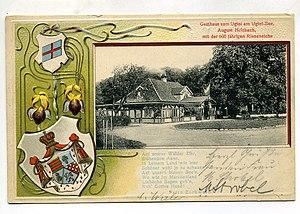
Le lac d'Uklei se trouve dans l'arrondissement du Holstein-de-l'Est à côté de Sielbeck dans l'État du Schleswig-Holstein, en Allemagne septentrionale. Il a une circonférence de 3 km.